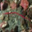
Label: worm